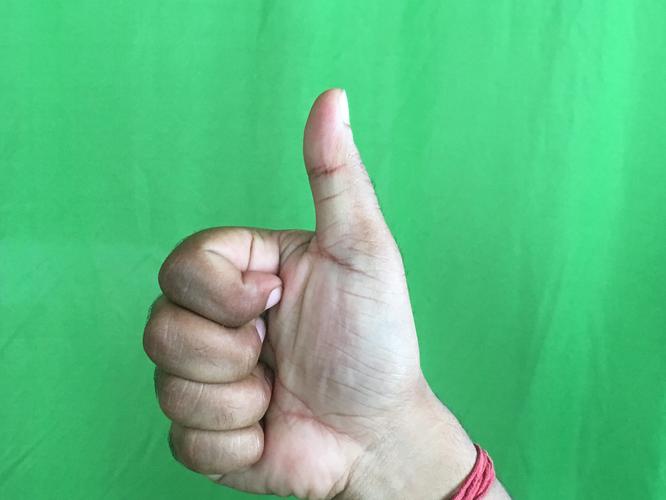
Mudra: Sikharam
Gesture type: single_hand